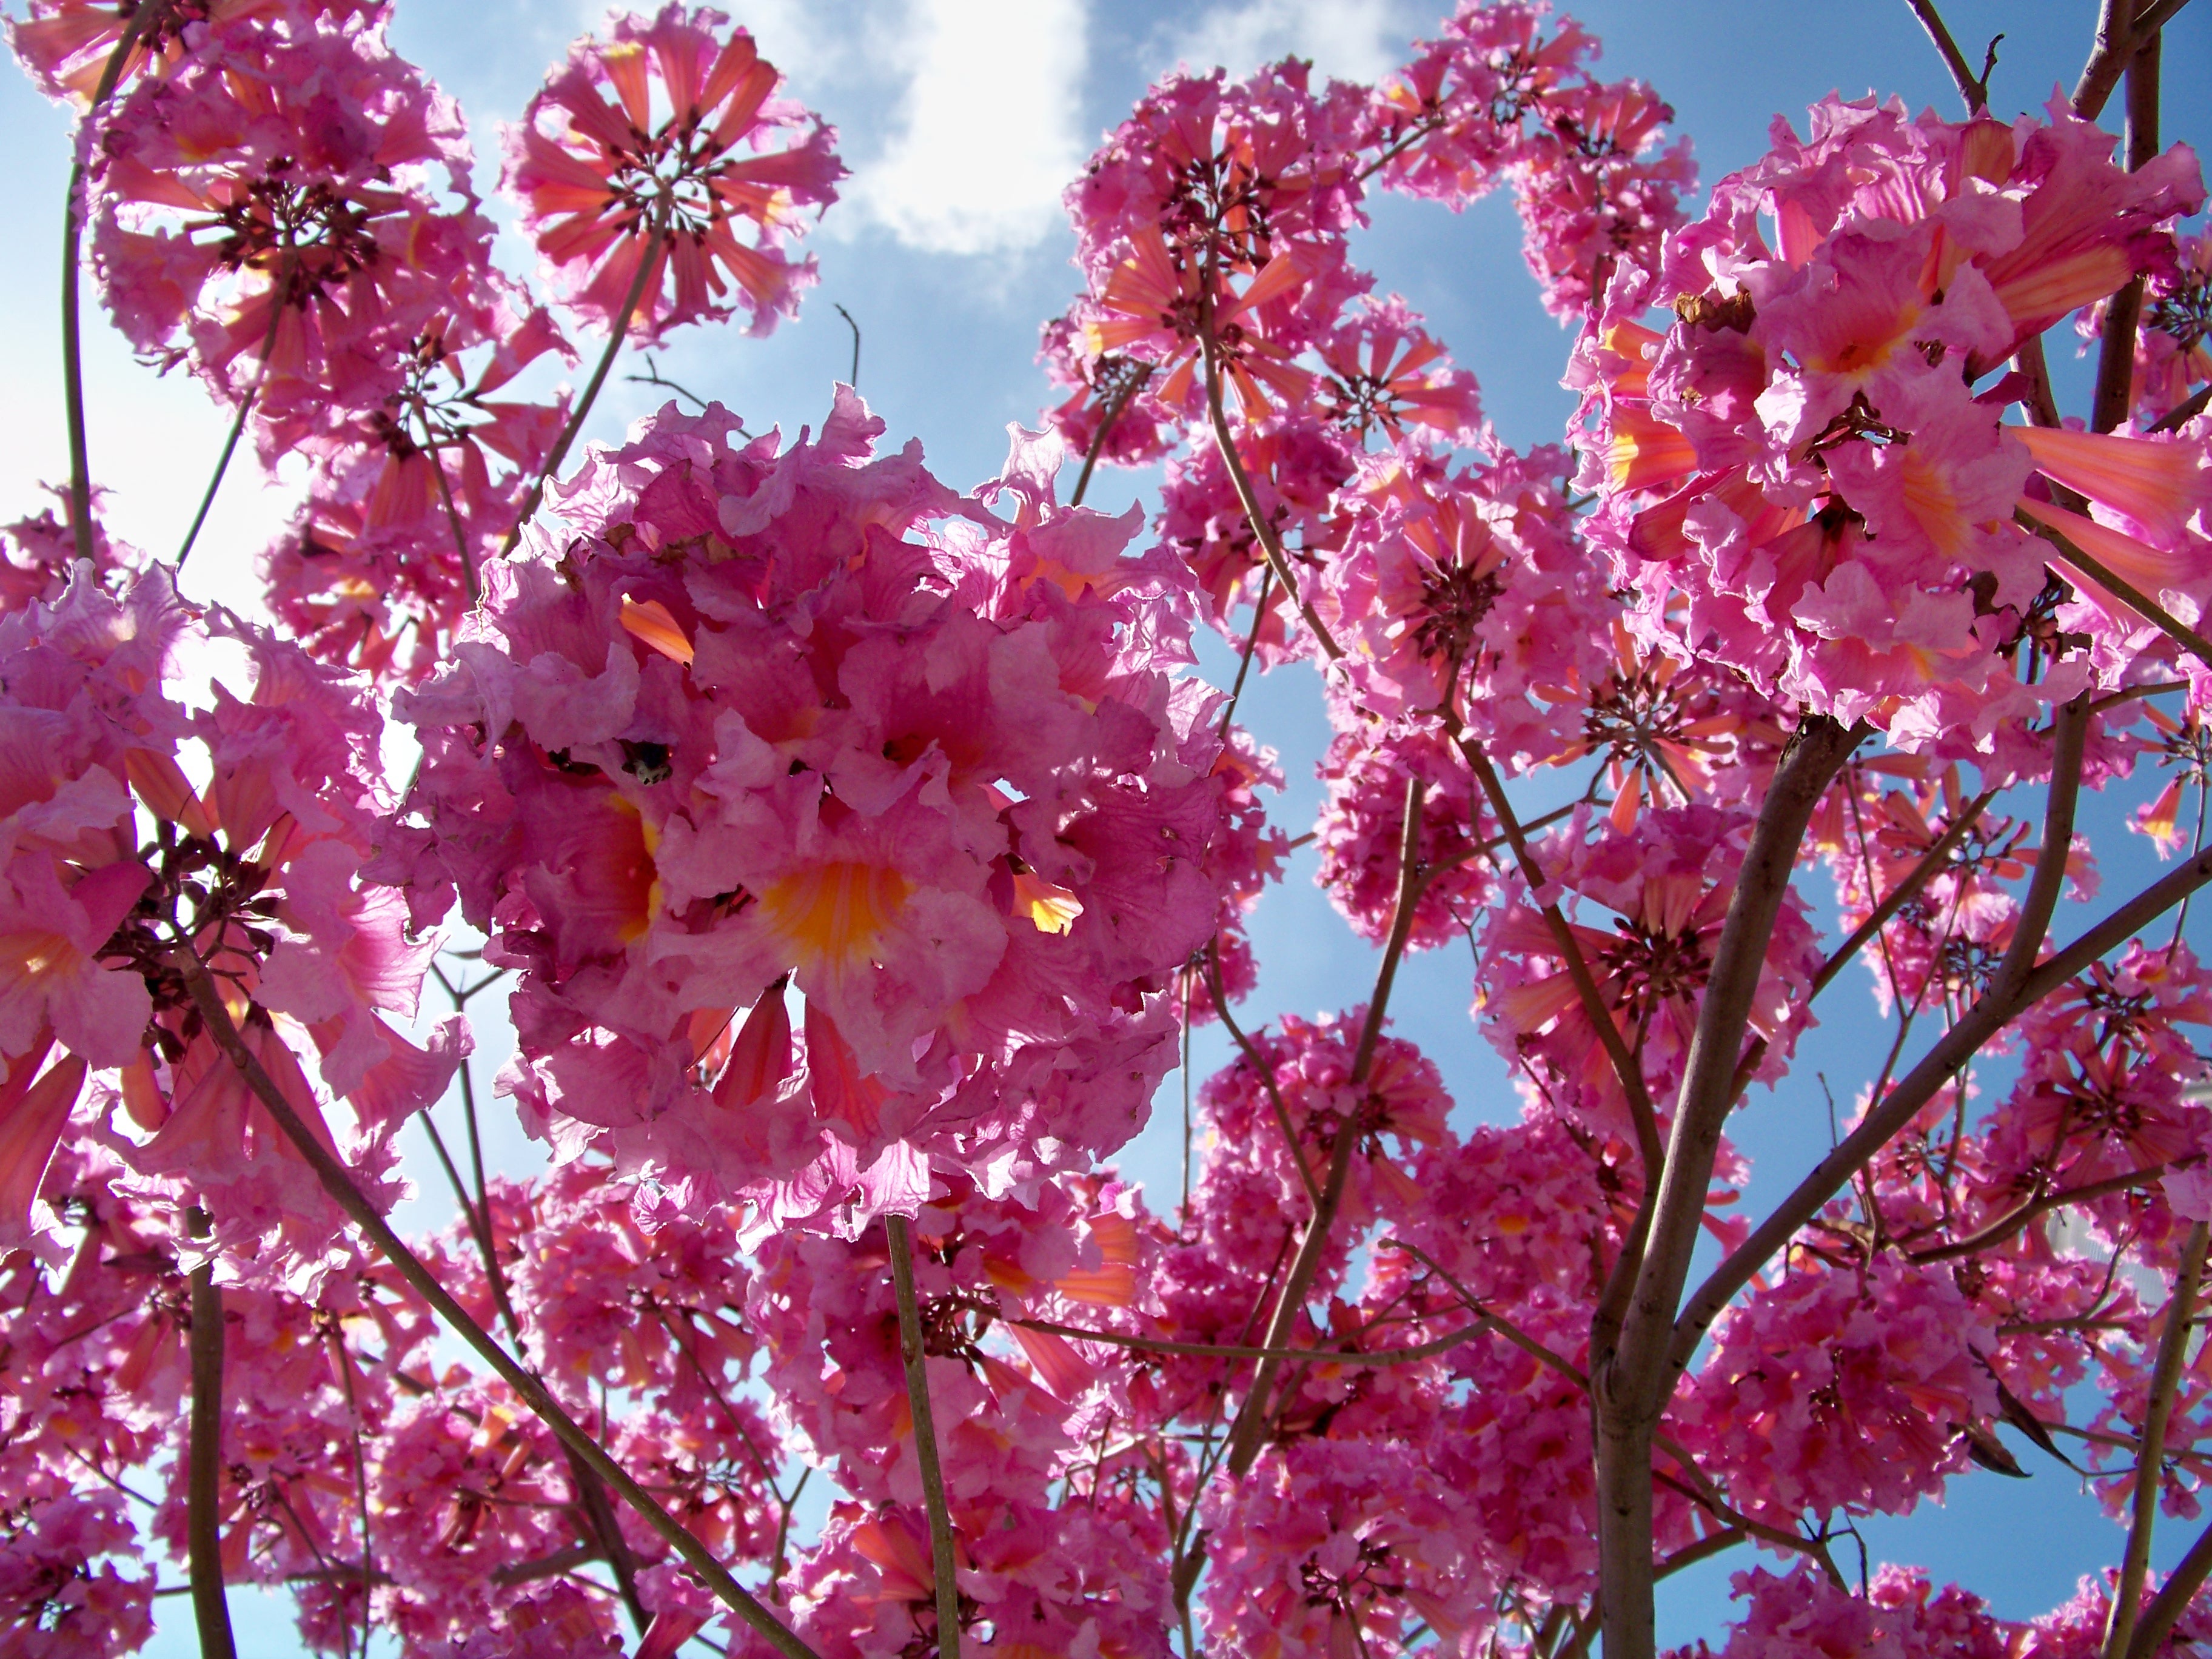
tree, branch, blossom, plant, leaf, flower, petal, bloom, floral, spring, produce, botany, pink, flora, season, cherry blossom, shrub, dogwood, flowering plant, woody plant, land plant